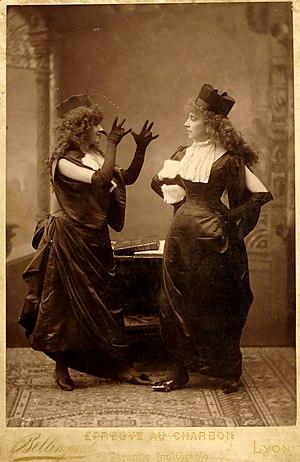
Pierre Jacques Bellingard, né à Lyon le 1ᵉʳ janvier 1847 et décédé à une date inconnue, est un peintre et photographe lyonnais.